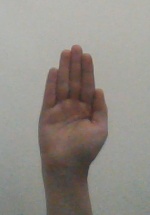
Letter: seen